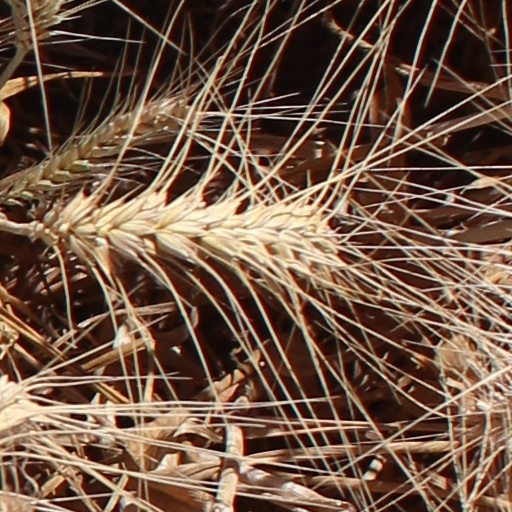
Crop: wheat